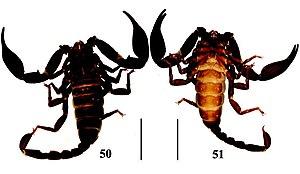
Euscorpiops shidian
Euscorpiops shidian est une espèce de scorpions de la famille des Euscorpiidae.